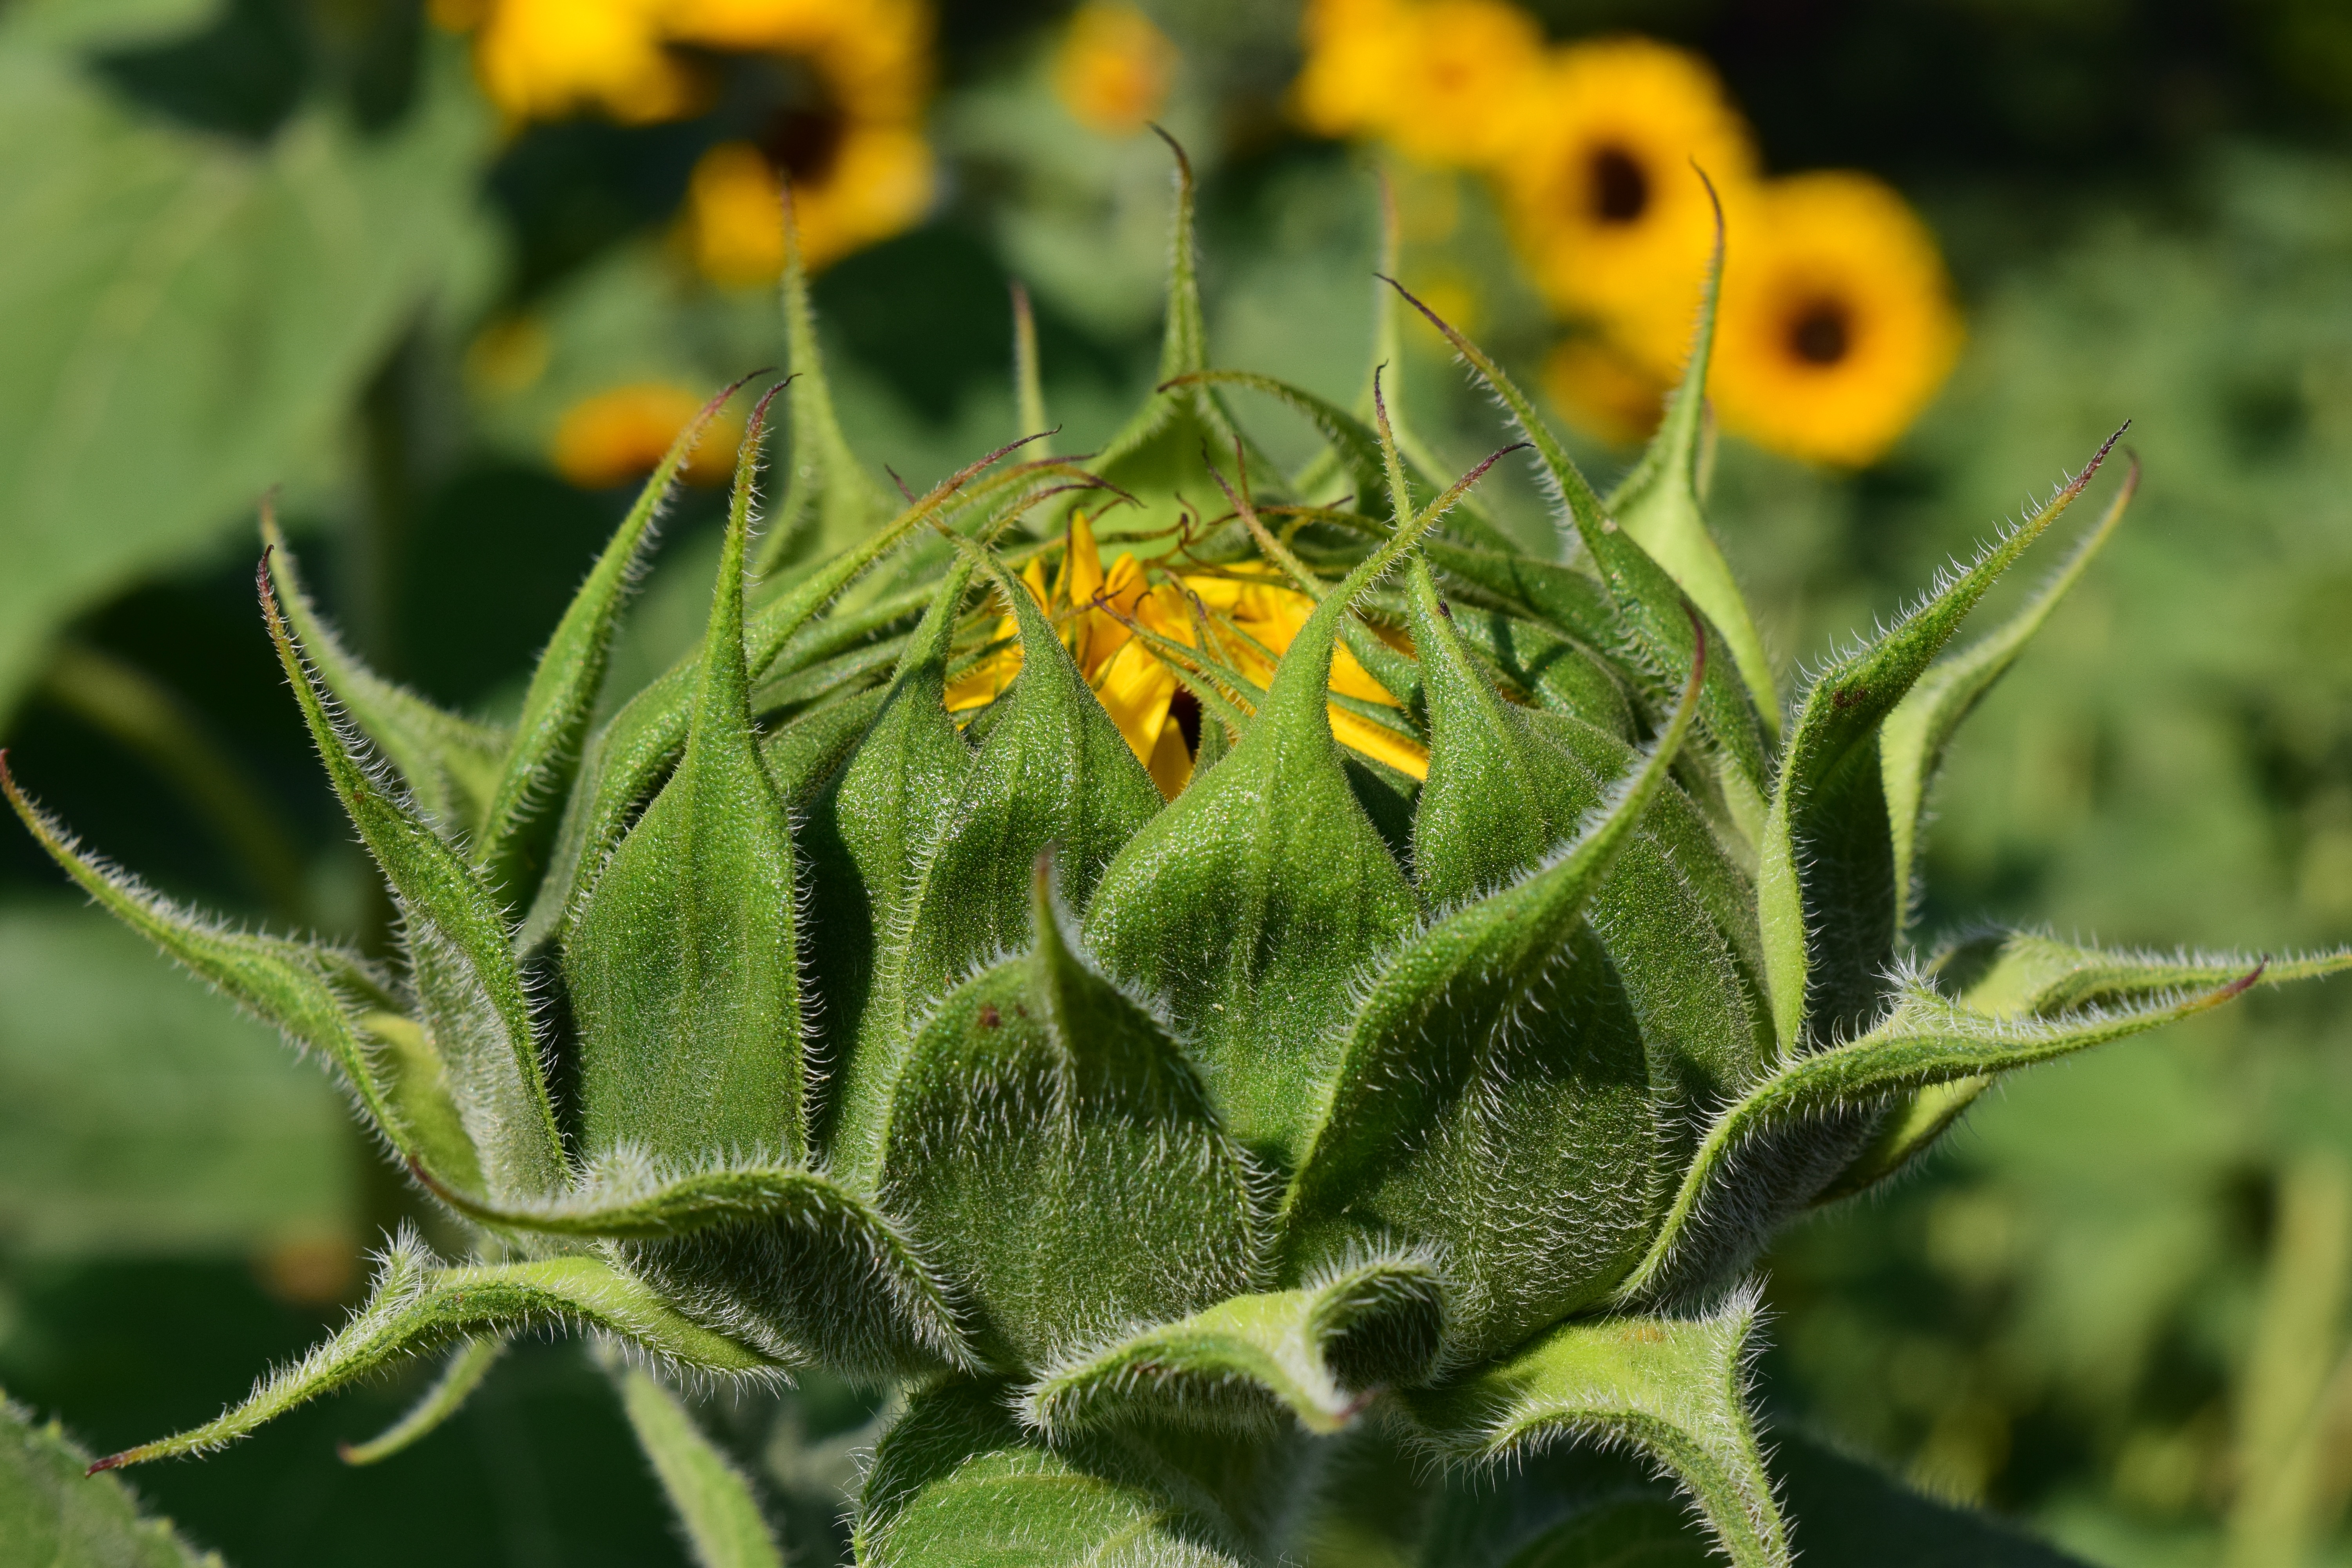
nature, plant, flower, summer, produce, botany, close, flora, sunflower, wildflower, thistle, sun flower, bud, macro photography, flowering plant, daisy family, sunflower bud, annual plant, plant stem, land plant